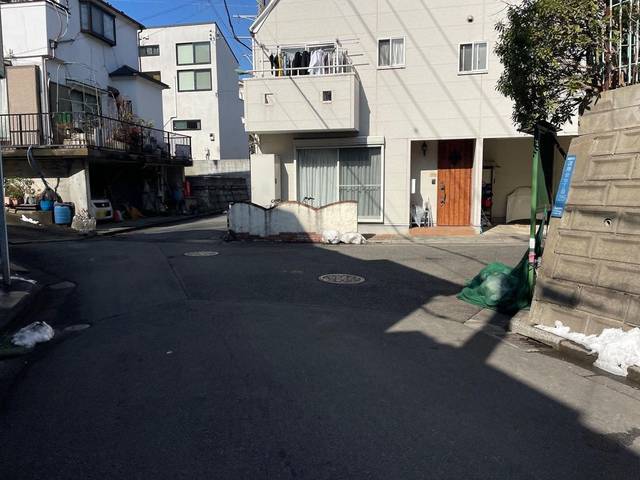
Region: Japan
Coordinates: 35.796, 139.609